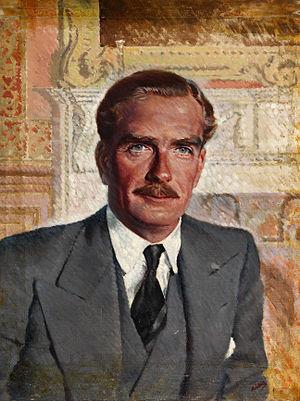
Le chef du Parti conservateur est le dirigeant du Parti conservateur, au Royaume-Uni.
Sir Robert Anthony Eden, 1ᵉʳ comte d'Avon, né le 12 juin 1897 à Rushyford et mort le 14 janvier 1977 à Salisbury, est un homme d'État britannique. Membre du Conseil privé du Royaume-Uni, il fut ministre des Affaires étrangères à trois reprises, puis Premier ministre conservateur du 7 avril 1955 au 9 janvier 1957. Il démissionna peu après la crise de Suez et fut élevé à la pairie sous les titres de vicomte Eden et comte d'Avon, en 1961, après avoir été connu sous le nom de Sir Anthony Eden de 1954 à cette date.